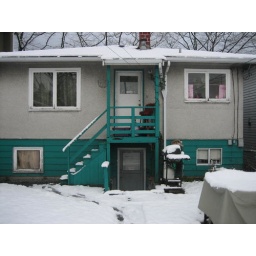
my house in van